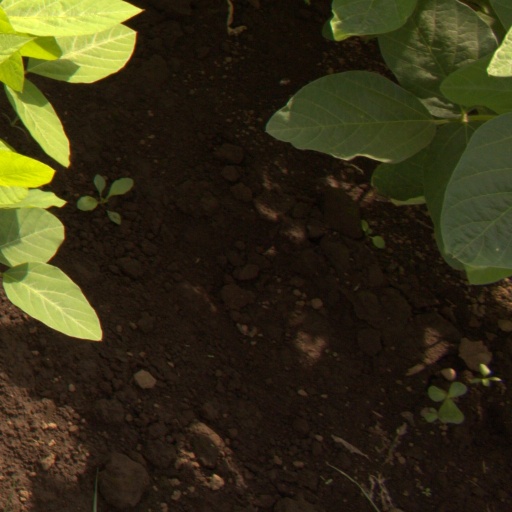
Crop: soybean